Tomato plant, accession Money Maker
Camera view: vertical (180 deg); turntable rotation: 120 degrees
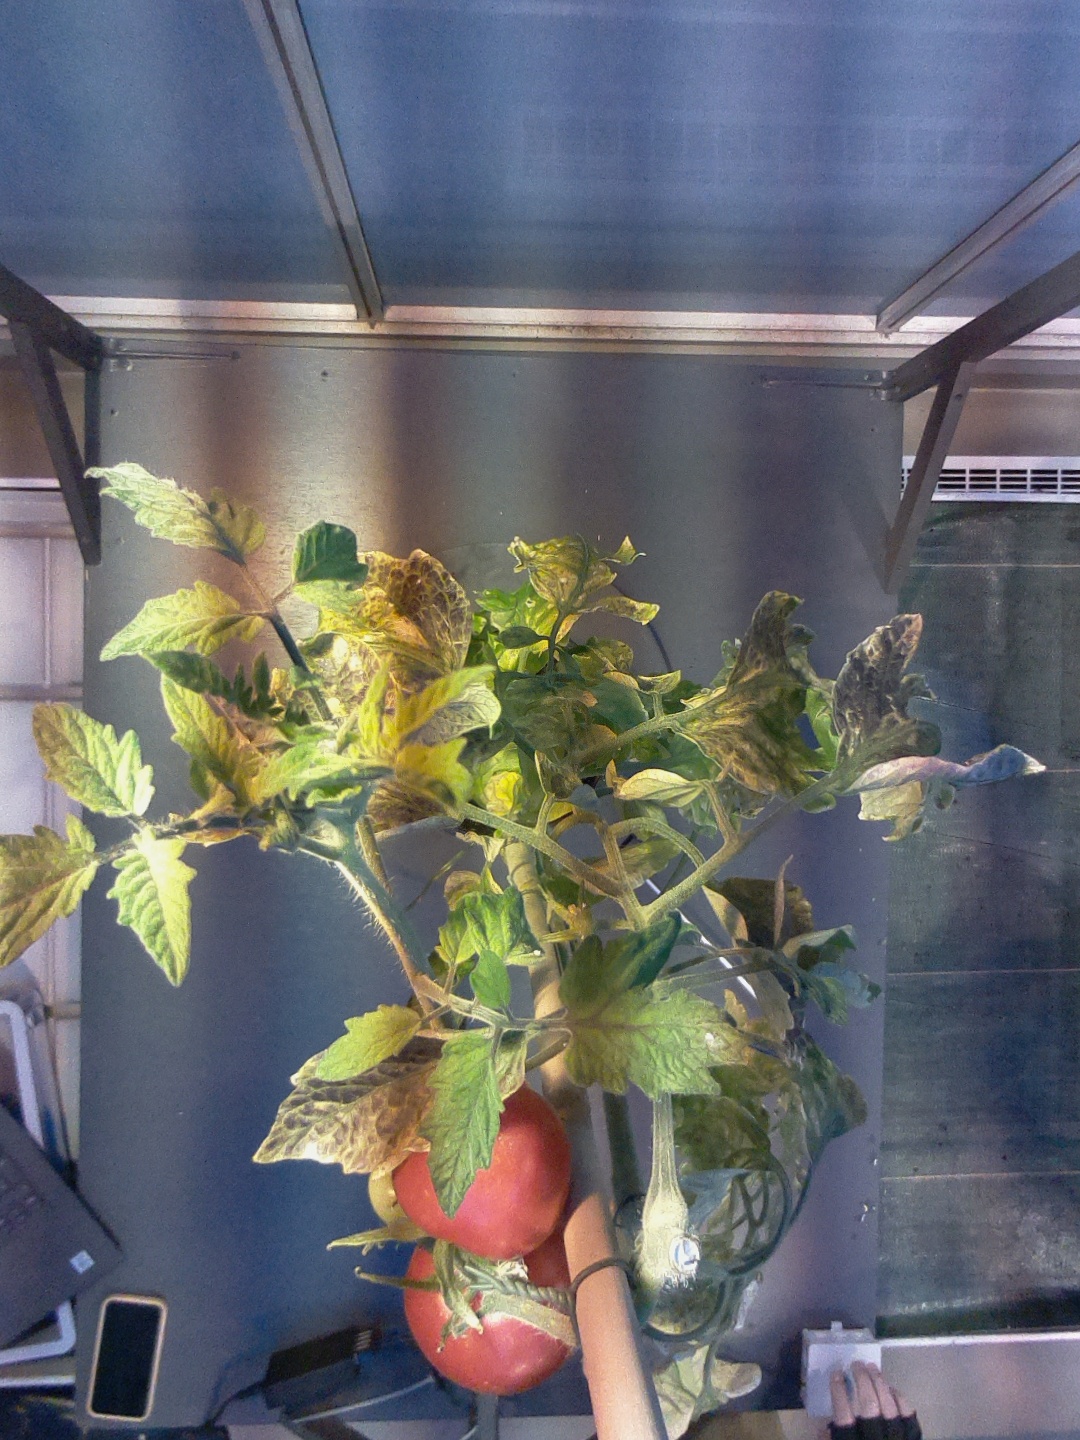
BBCH growth stage 89: 90%-100% of fruits show typical fully ripe color